Rich Aurilia

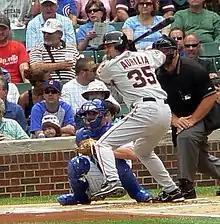
Aurilia with the Giants in July 2007

Richard Santo Aurilia (born September 2, 1971) is an American former professional baseball shortstop. He played in Major League Baseball (MLB) between 1995 and 2009 for the San Francisco Giants, Seattle Mariners, San Diego Padres, and Cincinnati Reds.